Go Go Golf

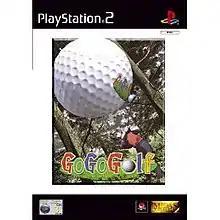
European cover art for "Go Go Golf"

Go Go Golf, known in Japan as , is a golf-simulation video game originally released in 2000 for the PlayStation 2. It was developed by Mahou and published by Midas Interactive Entertainment in Europe in 2002.